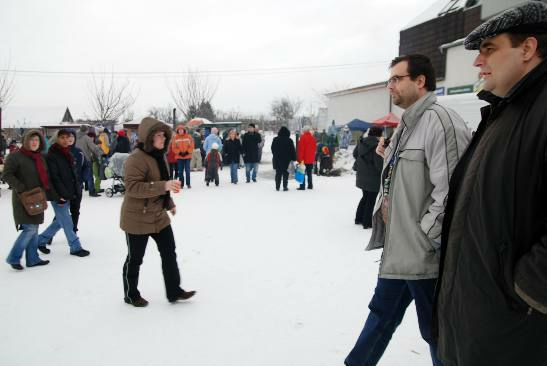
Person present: Yes